Don Gorman

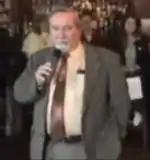
Gorman in 2010

Donald Gorman (born 1937 or 1938) is a former member of the New Hampshire House of Representatives. He was first elected in 1992 to represent Deerfield and was re-elected in 1994, serving four terms. Gorman was elected to the New Hampshire House as a member of the Libertarian Party. In 2002 he was elected as an at-large member of the Libertarian National Committee. He also worked as a chimney sweep.